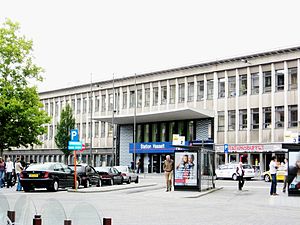
Hasselt / Events
Banegården i Hasselt.
Hasselt er hovedstad i provinsen Limburg i det nordøstlige Belgien med et indbyggertal på godt 77.000. Byen har et areal på 102,90 km².